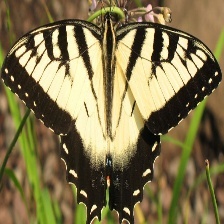
Species: YELLOW SWALLOW TAIL